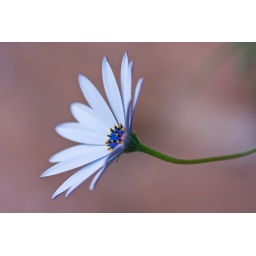
White against stone wall